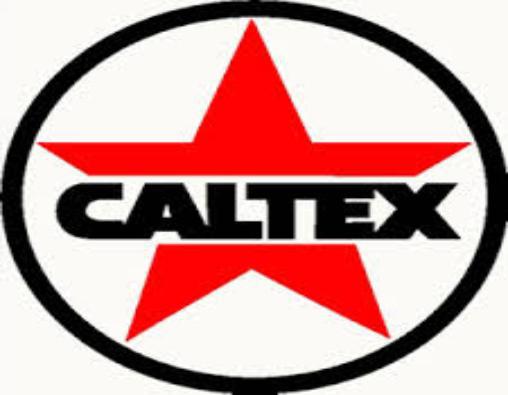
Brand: Caltex
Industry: Others